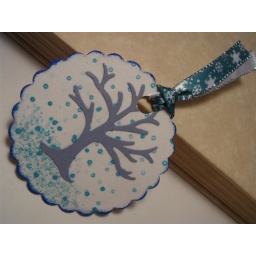
A slight variation on my tree tags - with silver and blue snow inked in the background.